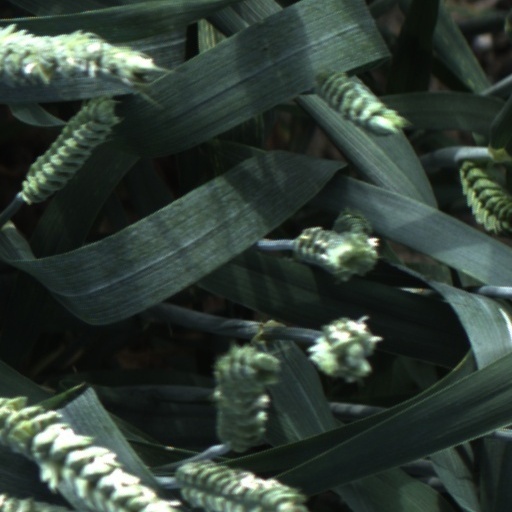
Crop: wheat